Circus Fandango

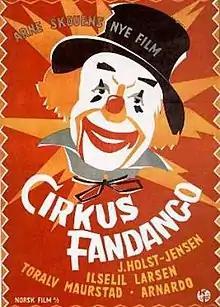
Norwegian theatrical release poster

Circus Fandango is a 1954 Norwegian drama film directed by Arne Skouen. It was entered into the 1954 Cannes Film Festival.